No Cards

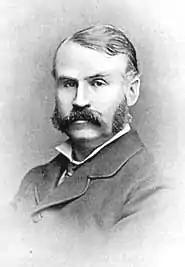

No Cards is a "musical piece in one act" for four characters, written by W. S. Gilbert, with music composed and arranged by Thomas German Reed. It was first produced at the Royal Gallery of Illustration, Lower Regent Street, London, under the management of German Reed, opening on 29 March 1869 and closing on 21 November 1869. The work is a domestic farce of mistaken identities and inept disguises, as two men desperately compete to marry a wealthy young lady. One is young and poor, and the other is a rich miser. Each disguises himself as her guardian.